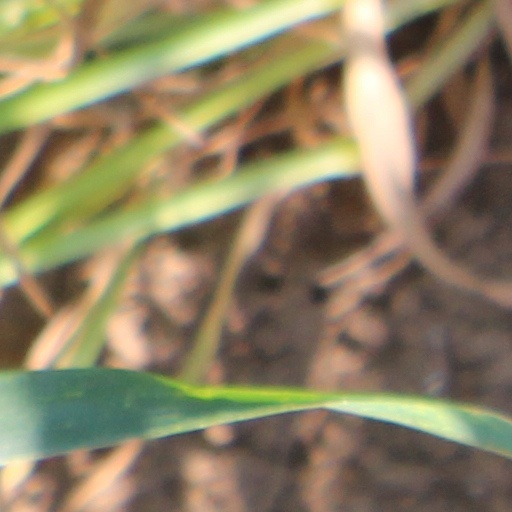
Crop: wheat